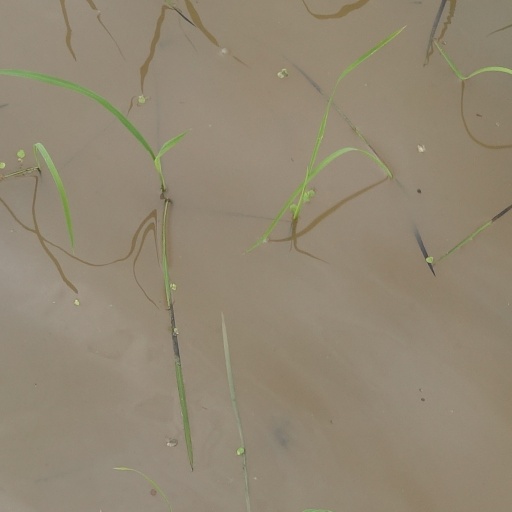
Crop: rice